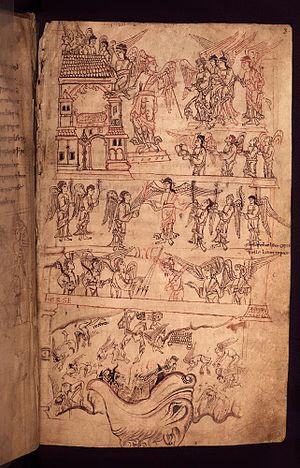
Genèse A est un poème en vieil anglais qui figure dans le manuscrit Junius. Il s'agit d'une paraphrase du Livre de la Genèse longue de 2 936 vers.